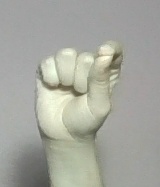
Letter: fa